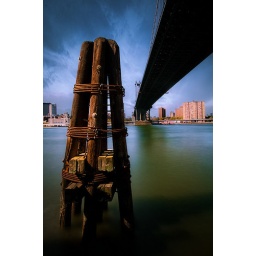
a bridge over still water